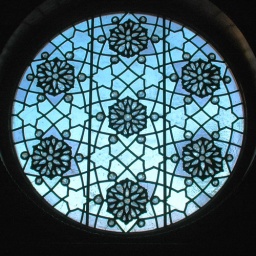
Stained glass window in a building on the campus of Flagler College in St Augustine, Florida.